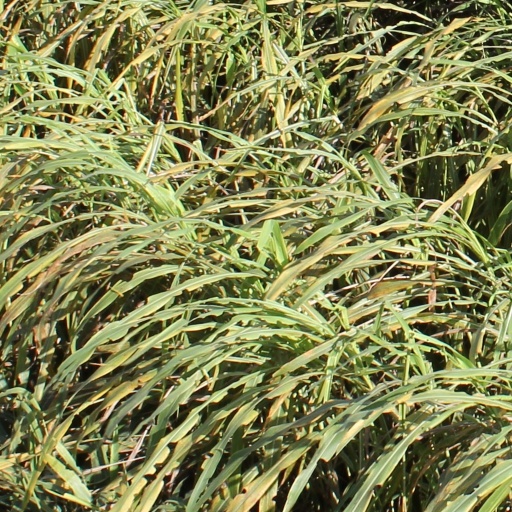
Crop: sorghum